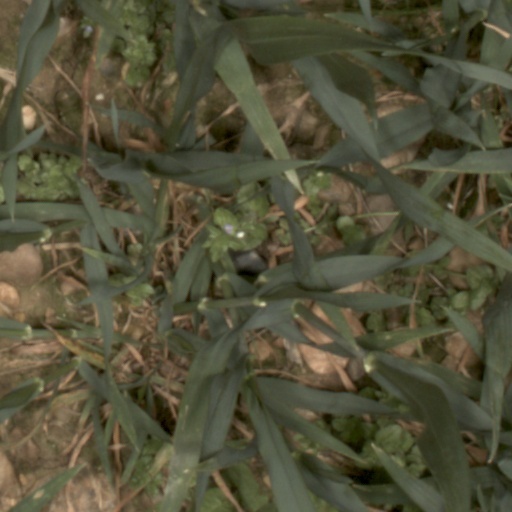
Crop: wheat